Lassana Diarra

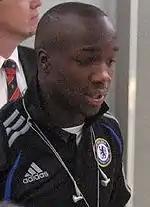
Diarra during his time at Chelsea.

Diarra was in Chelsea's first team squad in the 2005–06 season, but did not see much first-team football. His Chelsea debut came in the UEFA Champions League in October 2005, when he was given a brief run out as a substitute when Chelsea were 4–0 up against Real Betis. Learning from Claude Makélélé he played well against Huddersfield Town in the FA Cup third round, winning rave reviews from both managers, teammates, and media sources. He made his league debut when he came on as a substitute for Makélélé on 5 February 2006 in a 2–0 win over Liverpool. He became a bit part player in Chelsea's first team and also completed the full 90 minutes in Chelsea's last two games of the season at Blackburn Rovers and Newcastle United respectively, as manager José Mourinho rotated his squad. This meant Diarra ended the season with three league appearances as Chelsea won the 2005–06 FA Premier League. Diarra was named Chelsea's Young Player of the Season for 2005–06.